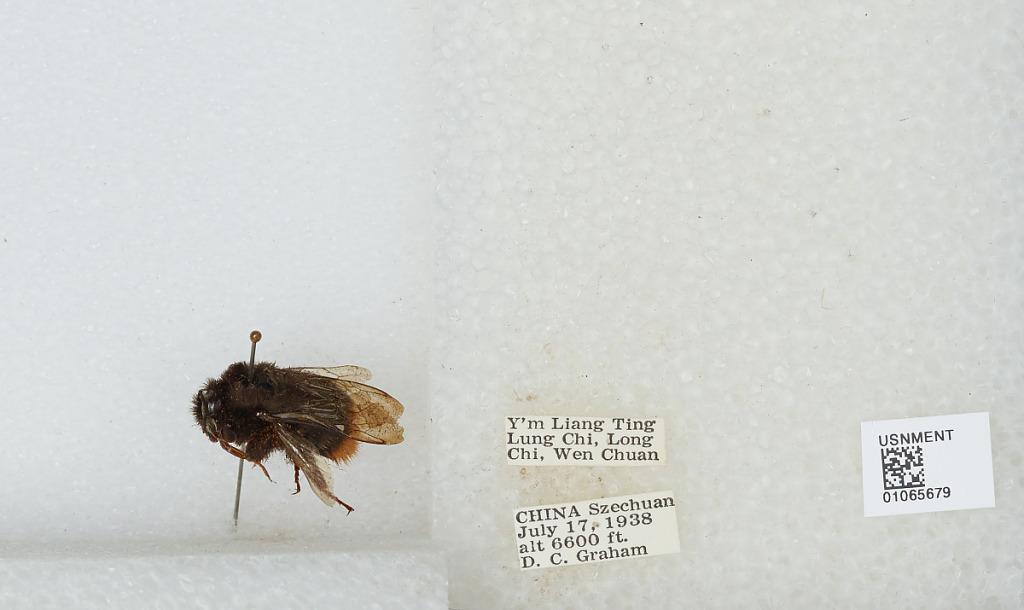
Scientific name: Bombus sp.
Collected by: D. Graham
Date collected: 1938-7-17
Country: China
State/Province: Sichuan
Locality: Y'm Liang Ting Lung Chi, Long Chi, Wen Chuan